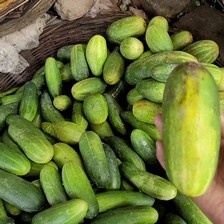
Label: cucumber